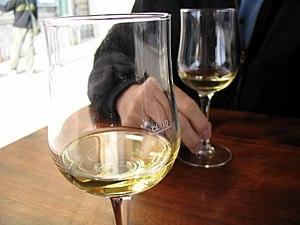
Vin blanc de Cinque Terre
La cuisine ligure est pratiquée en Ligurie, un territoire encadré par la côte méditerranéenne et les Alpes, lesquelles ont fortement influencé la gastronomie régionale faite à base d'ingrédients simples qui la rendent particulièrement économique.
Le Cinque Terre est un vin blanc d'appellation produit dans la province de La Spezia, en Ligurie. Il est protégé par une DOC depuis 1973 et produit dans les zones côtières de la Cinque Terre. Cette appellation est revendiquée par les cinq villages de Riomaggiore, Manarola, Corniglia, Vernazza, Monterosso al Mare. Outre le Cinque Terre blanc, le même terroir viticole produit quatre autres DOC, le Cinque Terre Costa de Sera, le Cinque Terre Costa de Campu, le Cinque Terre Costa de Posa et le Sciachetrà